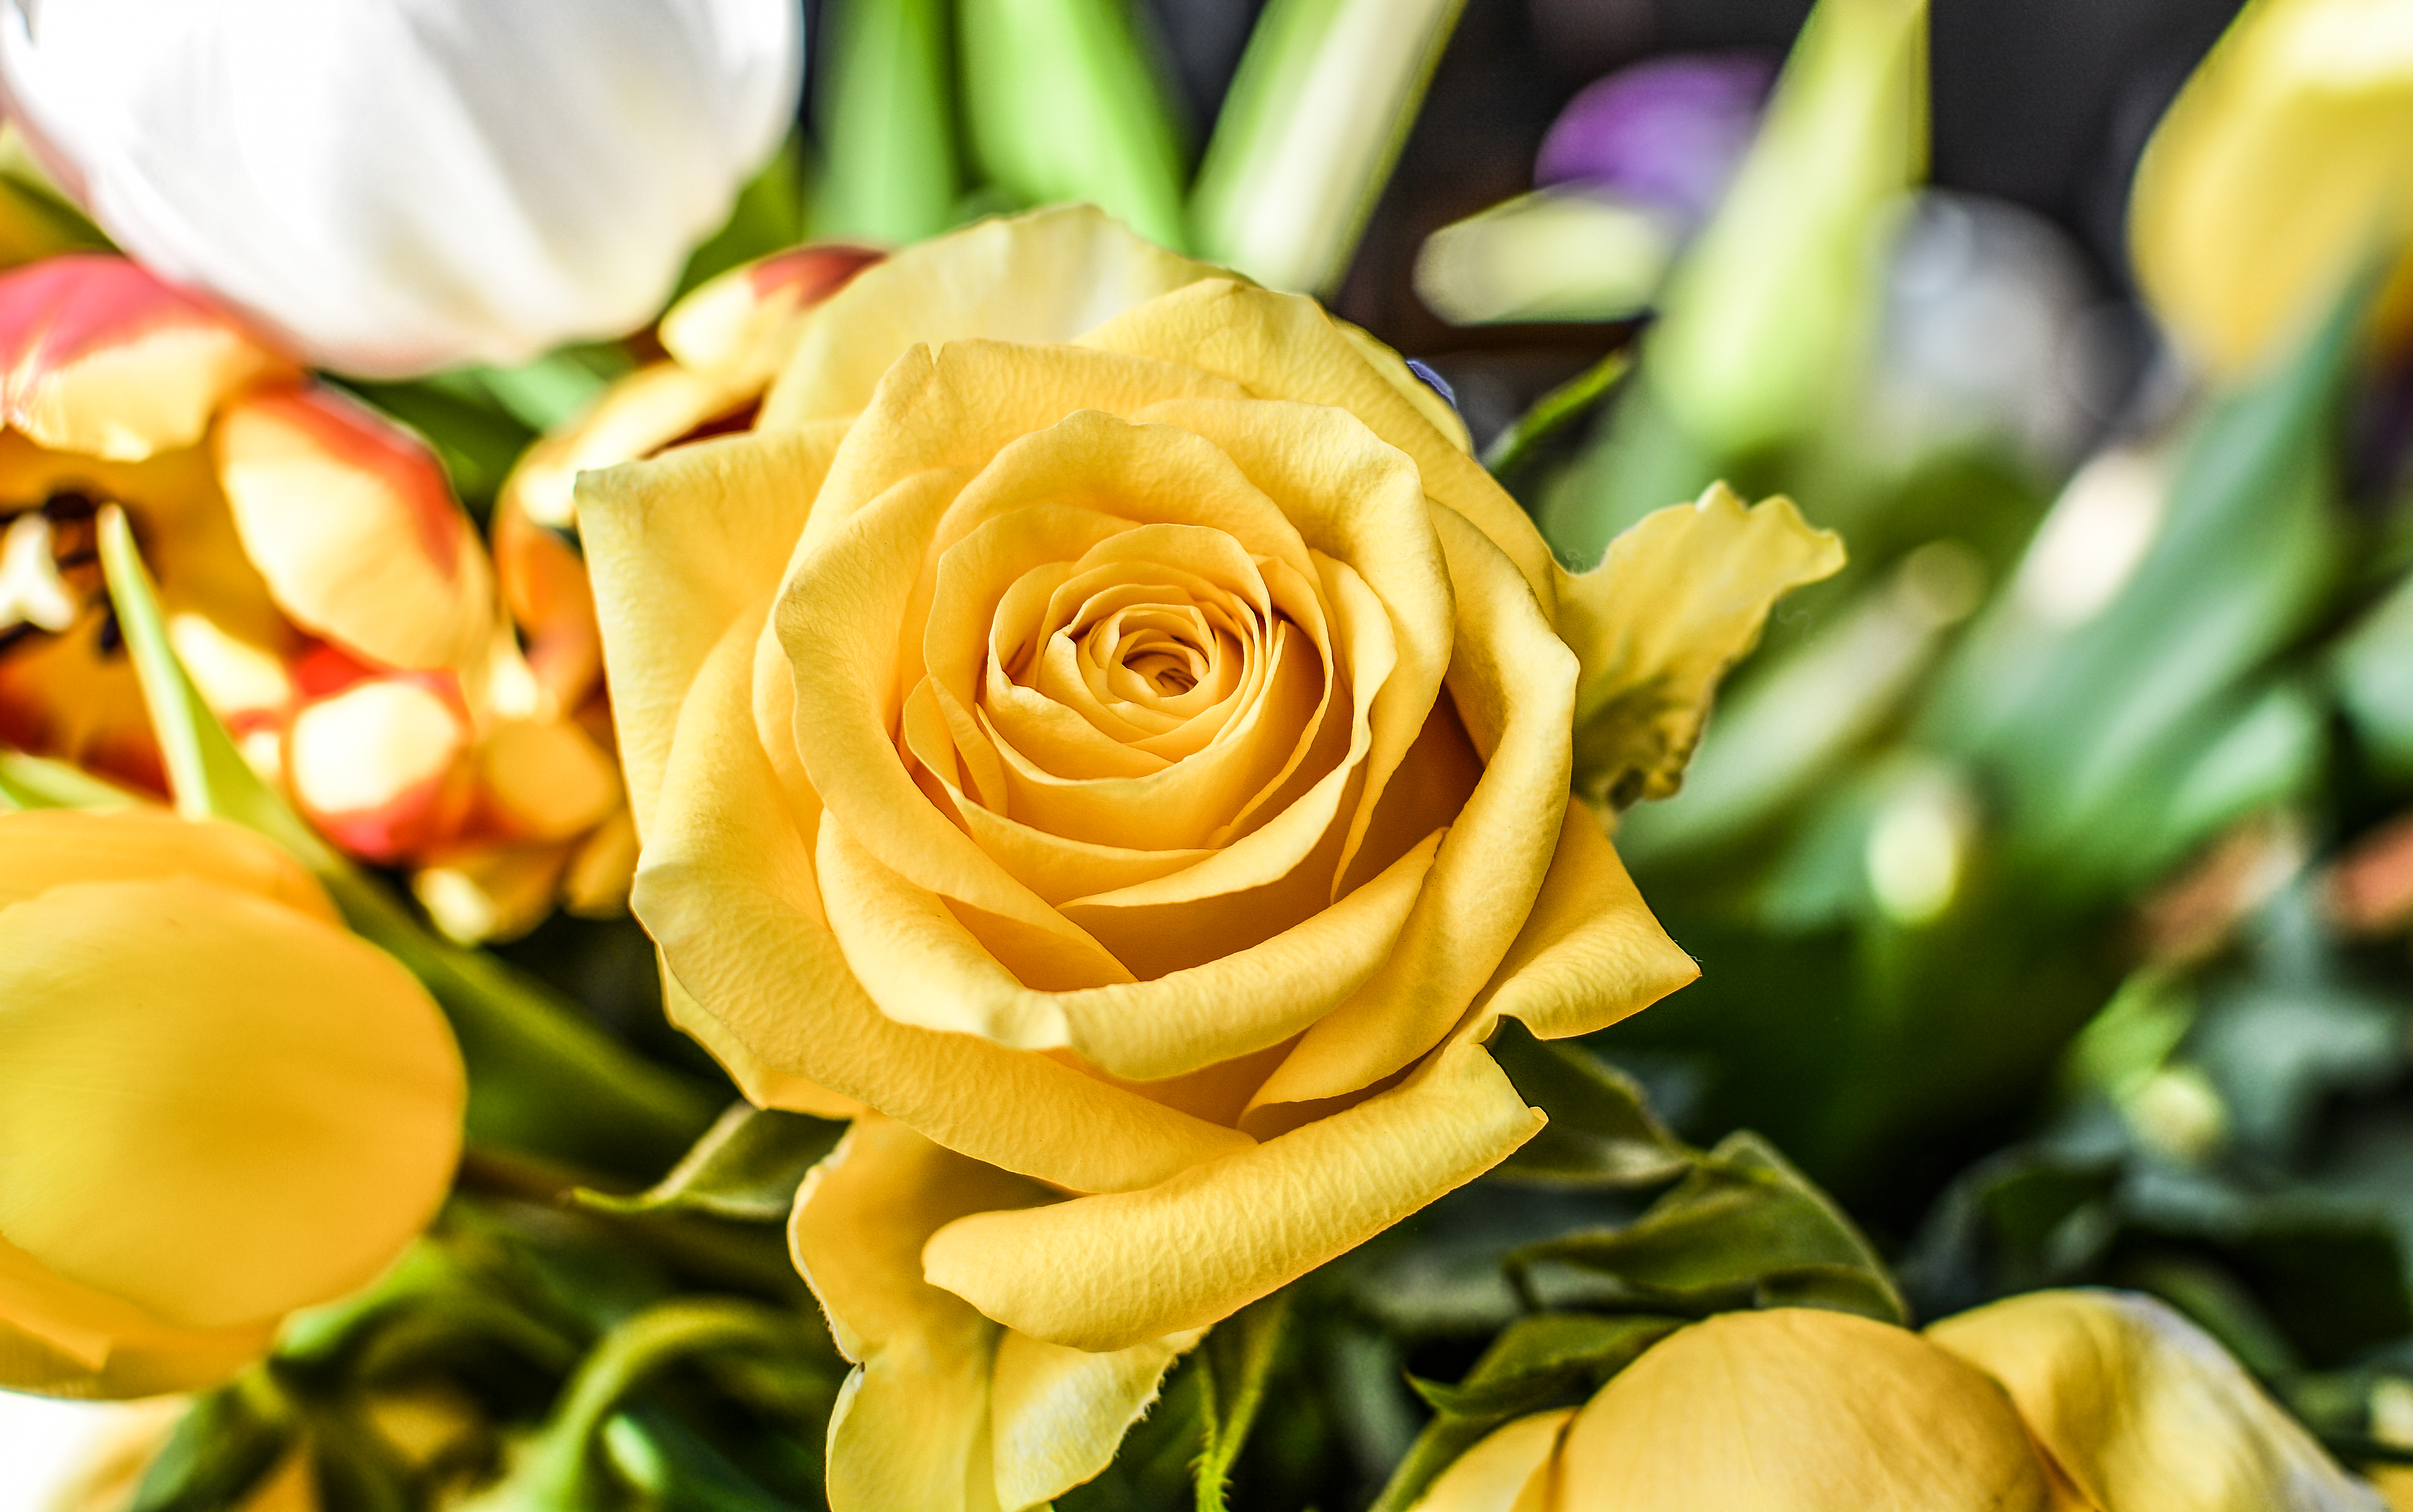
rose, flower, anniversary, romance, gift, petal, romantic, blooming, floral, pastel, spring, bloom, blossom, nature, decoration, plant, background, gardening, fresh, yellow, rose family, garden roses, flowering plant, floristry, flora, rose order, close up, flower arranging, cut flowers, floral design, computer wallpaper, flower bouquet, plant stem